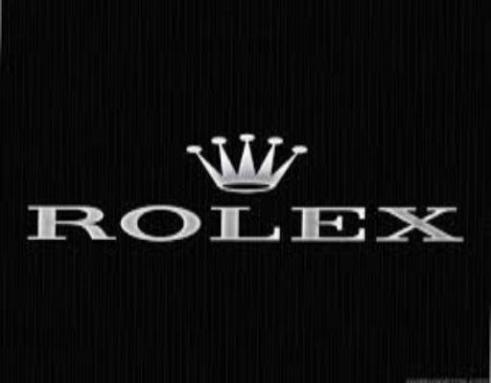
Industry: Clothes